Borburata

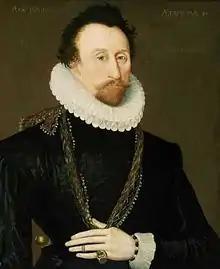
Sir John Hawkins raided Borburata at least twice.

For thousands of year, indigenous peoples occupied this area. Some came from the interior to gather dried salt. Historically, the Jirajara Indians traveled to Valencia Lake and through the mountains to reach the sea in this area to collect dried salt.